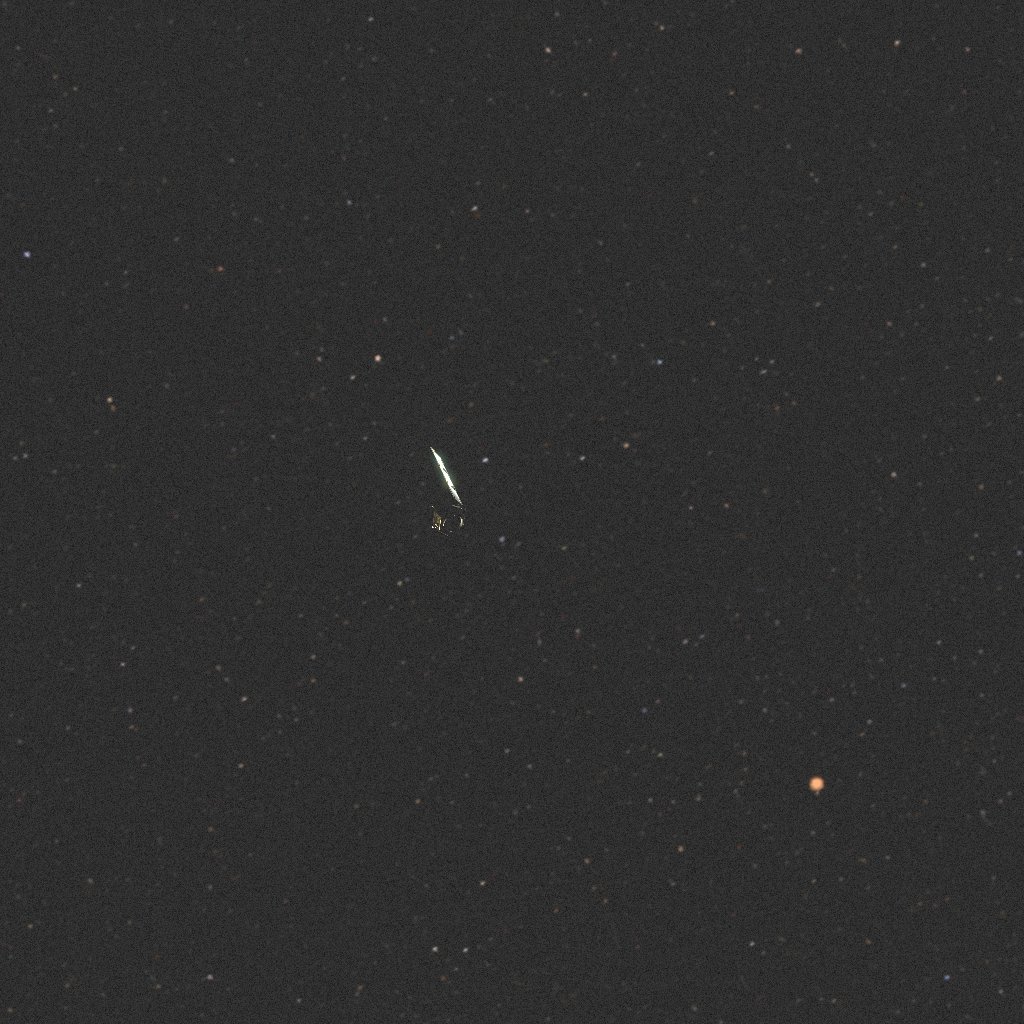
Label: earth_observation_sat_1